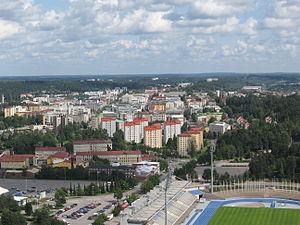
Lahti est une ville et capitale de la région Päijät-Häme en Finlande comptant 120 002 habitants située au bord du lac Vesijärvi.